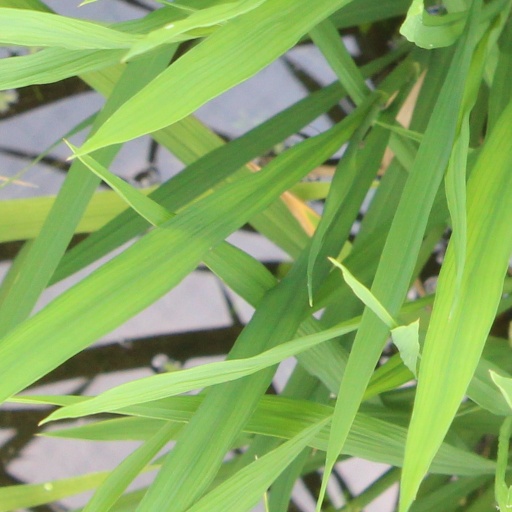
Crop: rice